The Underground World

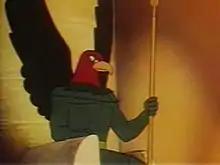
One of the Hawk Men.

Dr. Henderson & Lois have been captured by a race of "Hawk Men", living in the caverns. The explosion blasted open a hole in their cave, giving them a passage to the surface. Dr. Henderson & Lois are brought before their king. They see a statue of Dr. Henderson's father above the king's throne. Neither of them understands why the Hawk Men have a statue like that or where they got it. The king signals to the others and Lois & Dr. Henderson are tied to a stone slab.